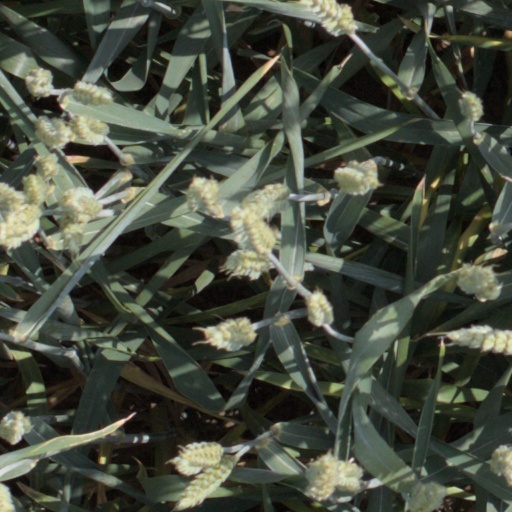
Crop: wheat